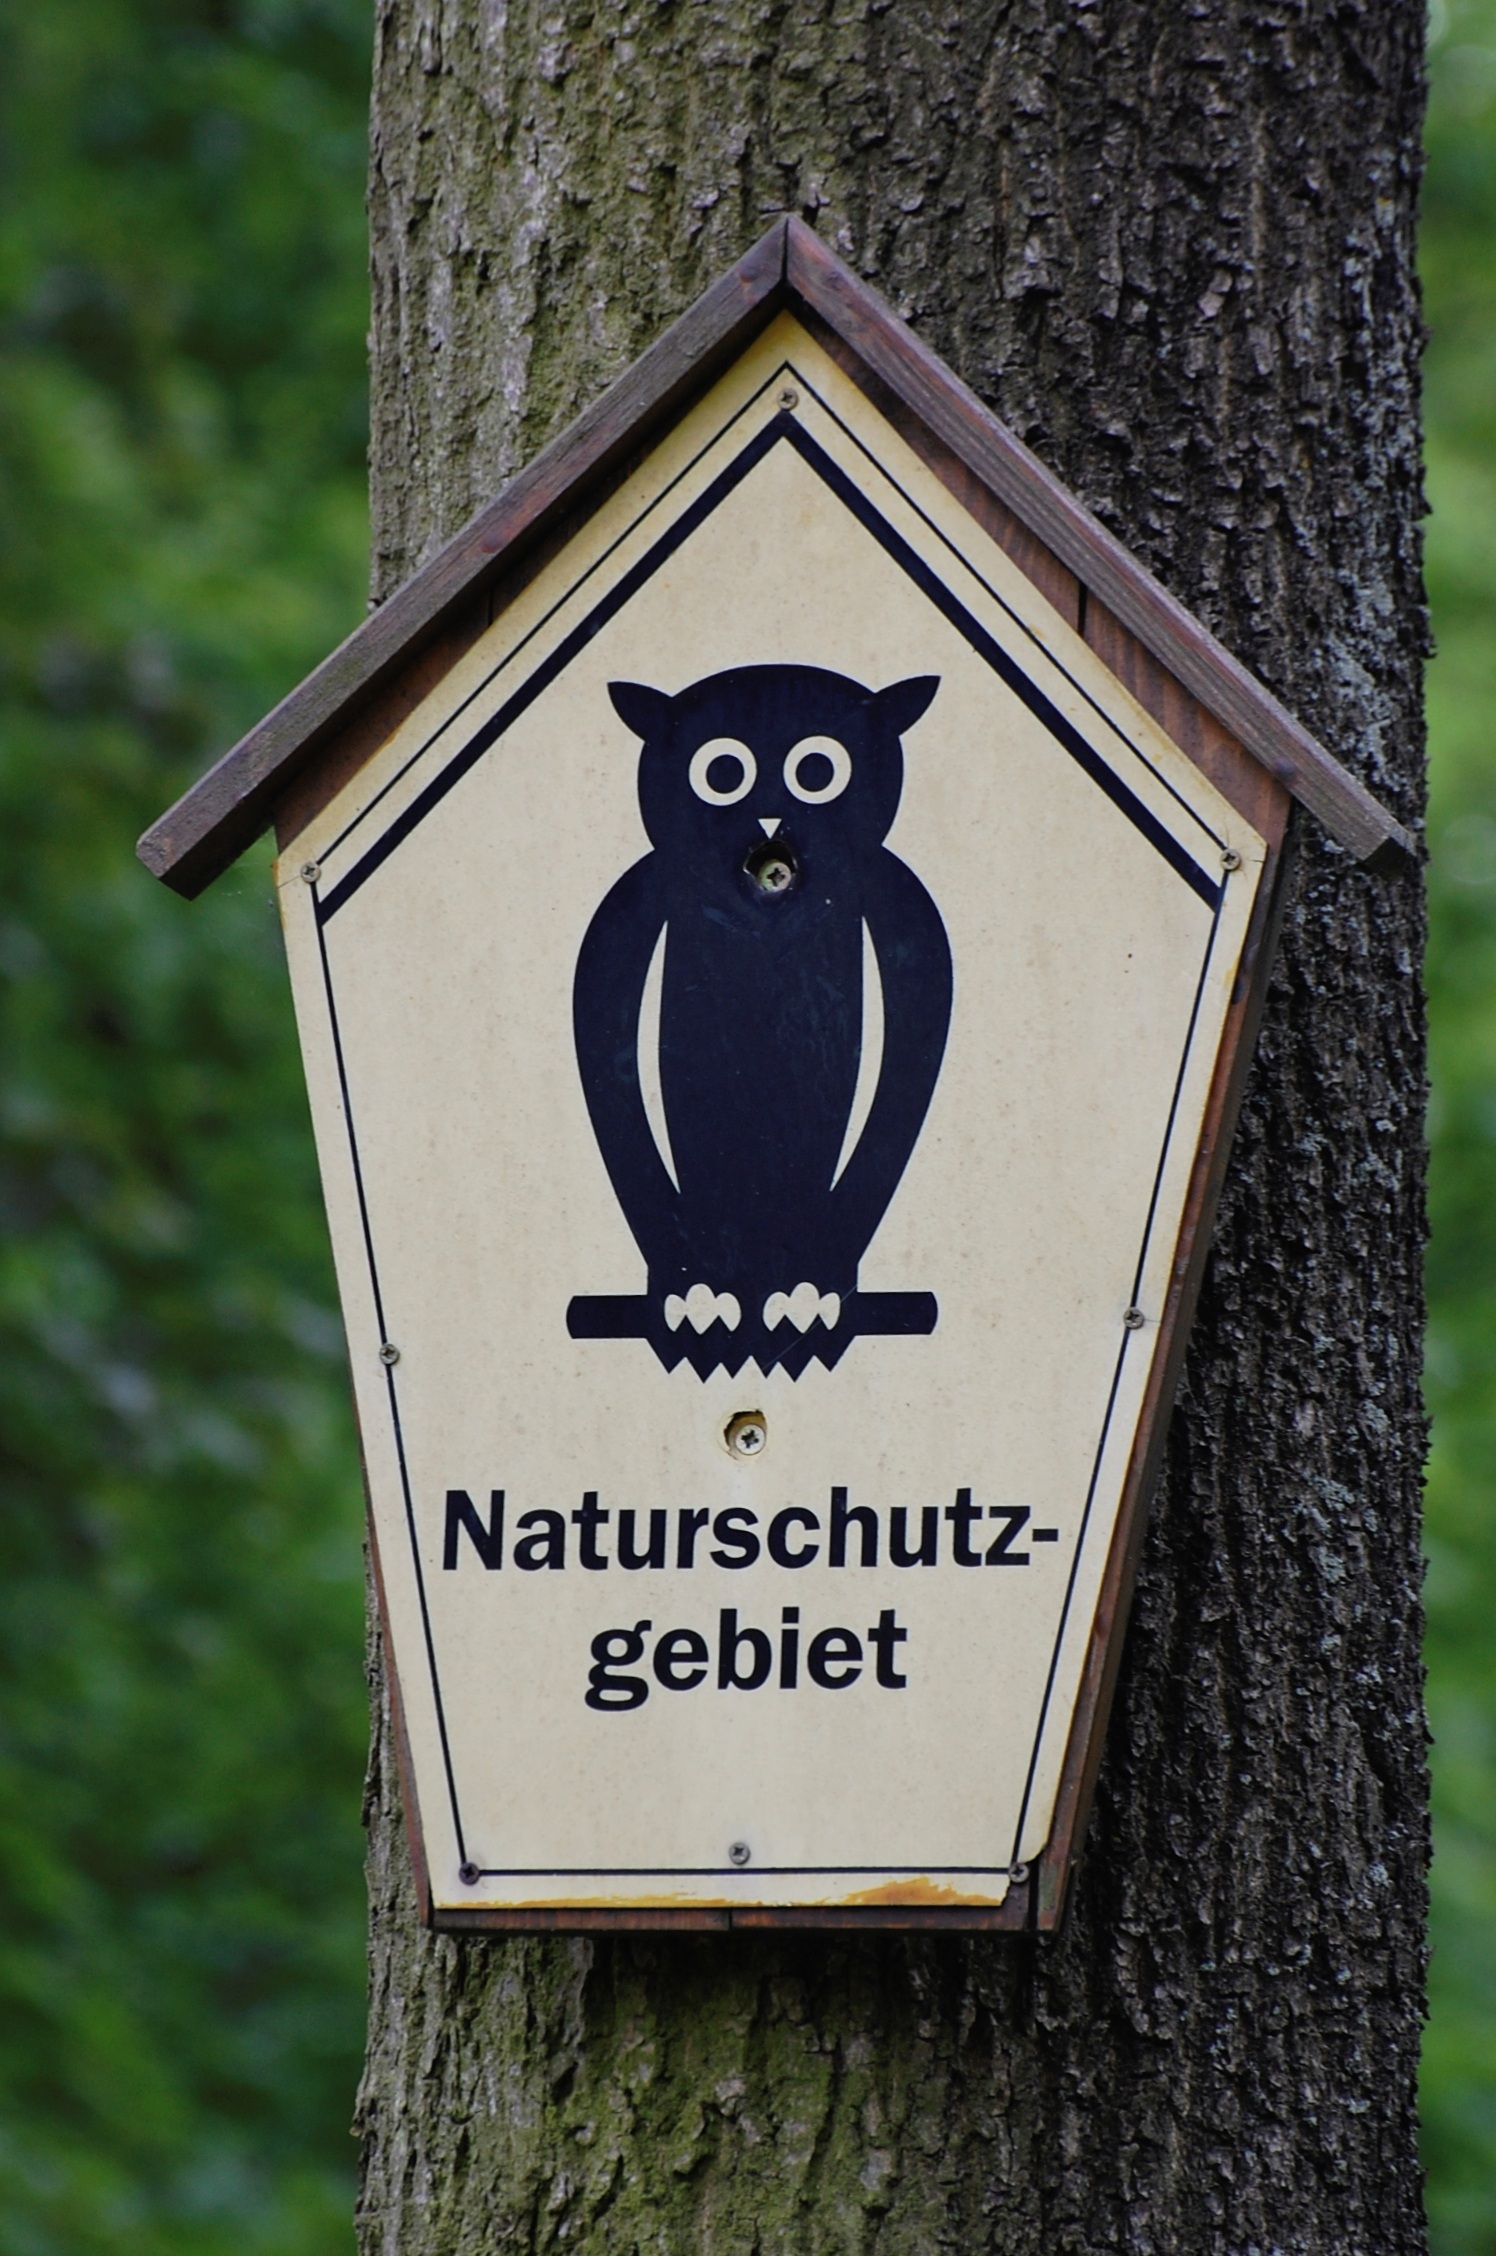
bird, sign, owl, note, shield, picture frame, environmental protection, nature reserve